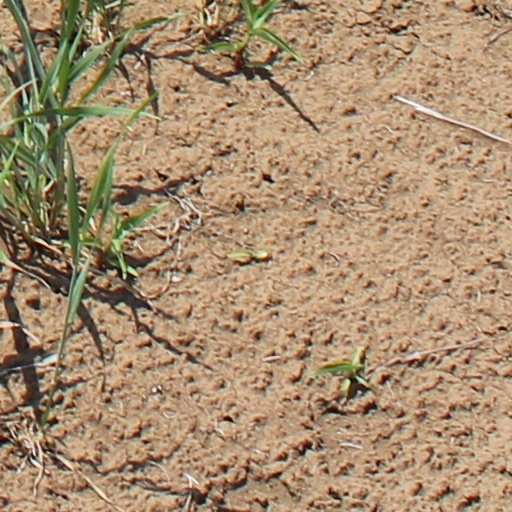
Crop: wheat